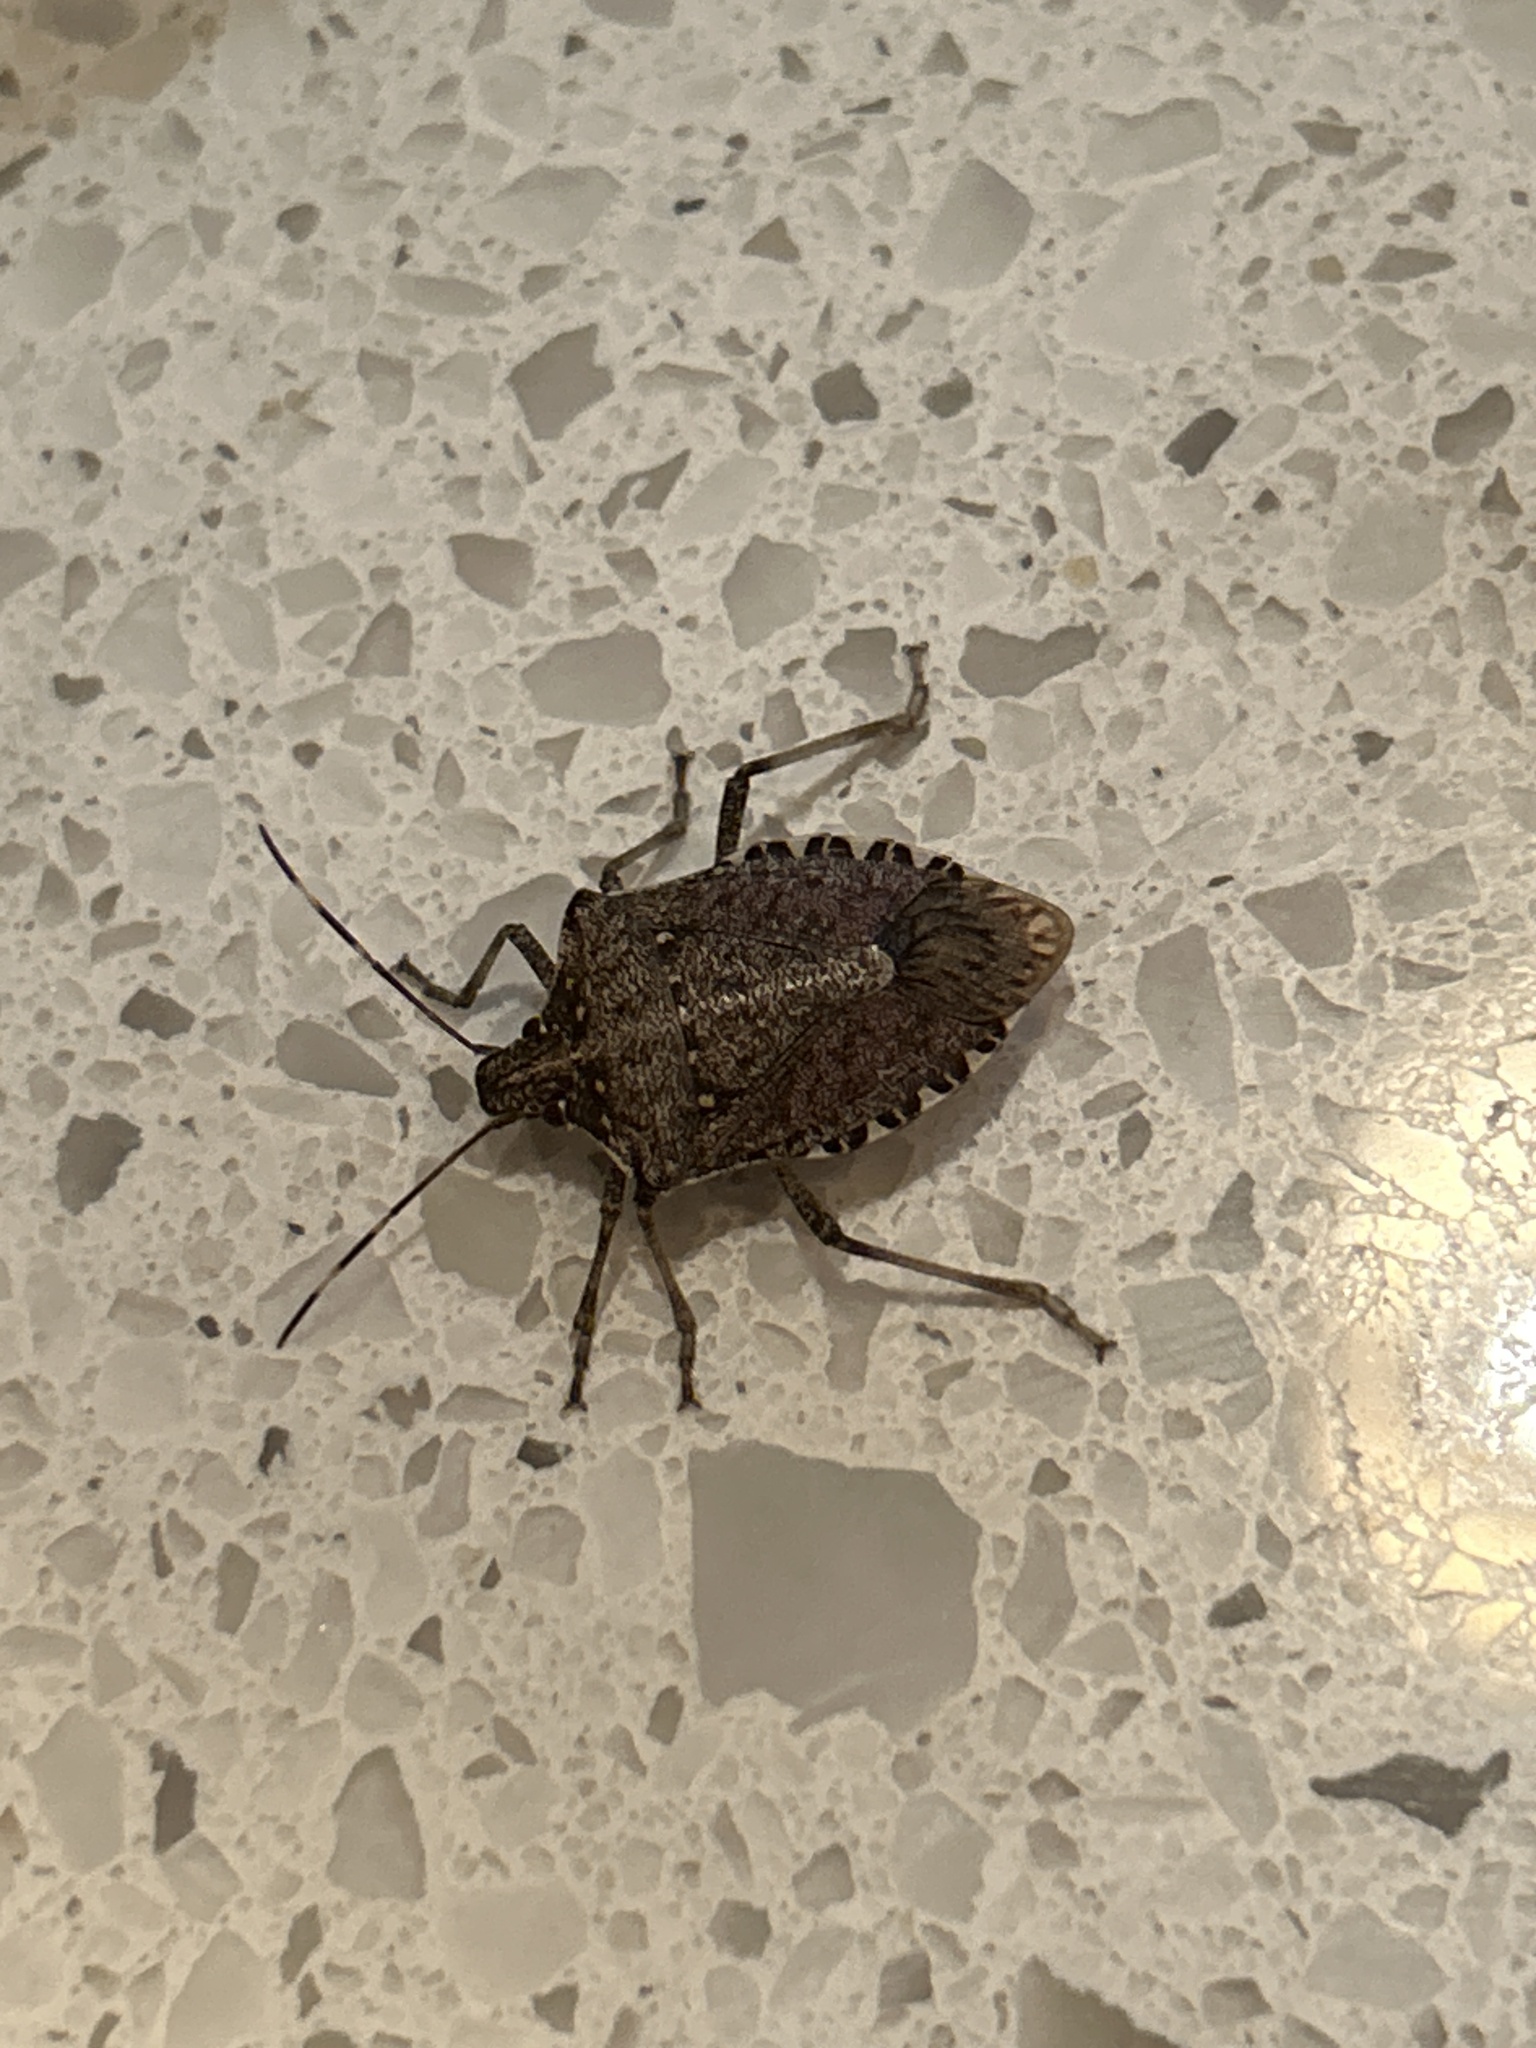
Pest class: stink_bug